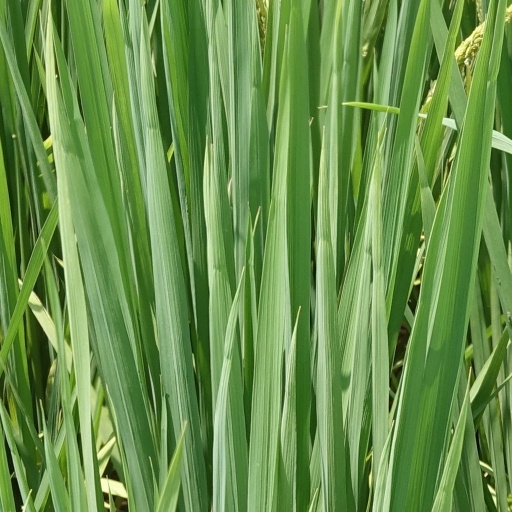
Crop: rice